CTS Eventim

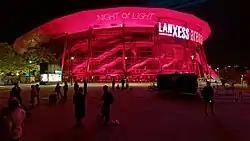
Lanxess Arena, Cologne

In the late 2000's the company started operating several venues, starting with the Waldbühne in Berlin.